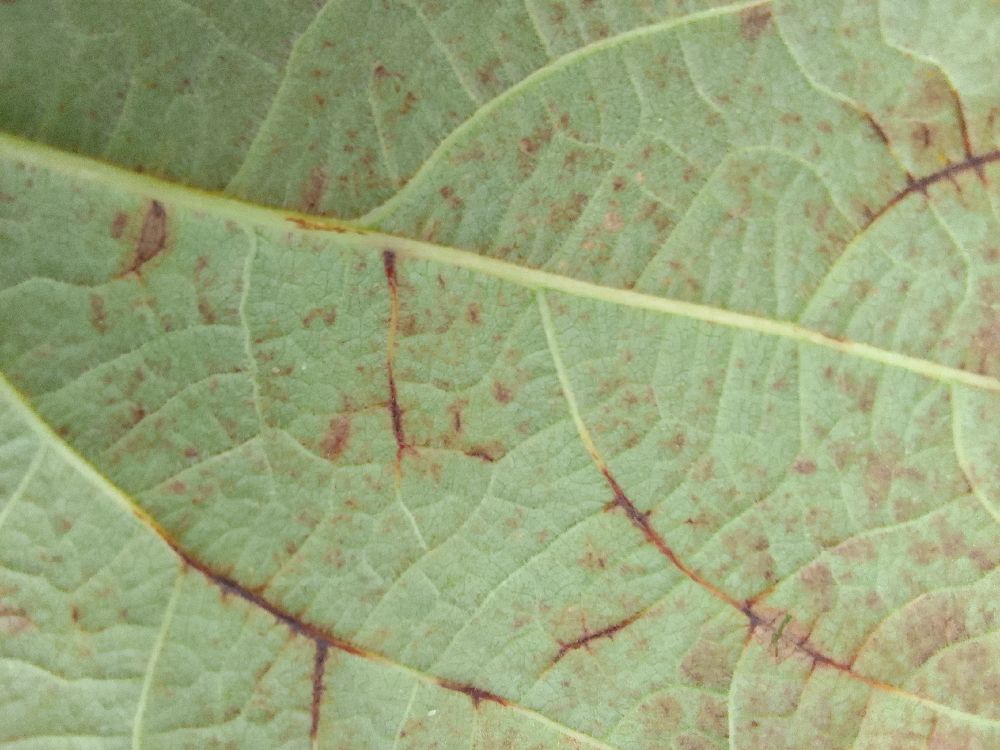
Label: anthracnose